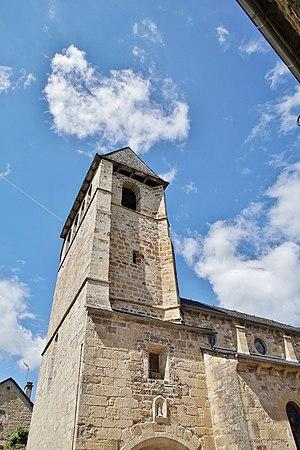
église Saint Julien